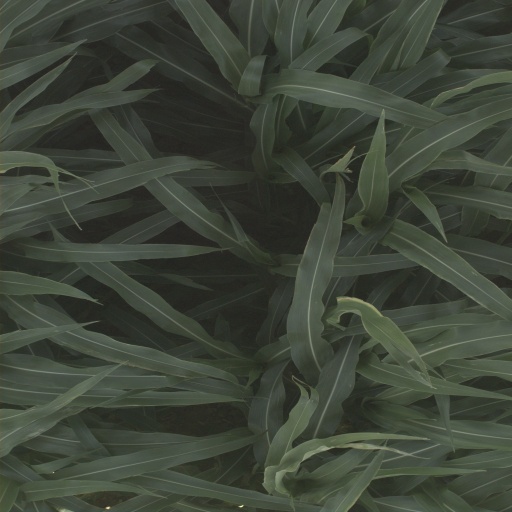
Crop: sorghum